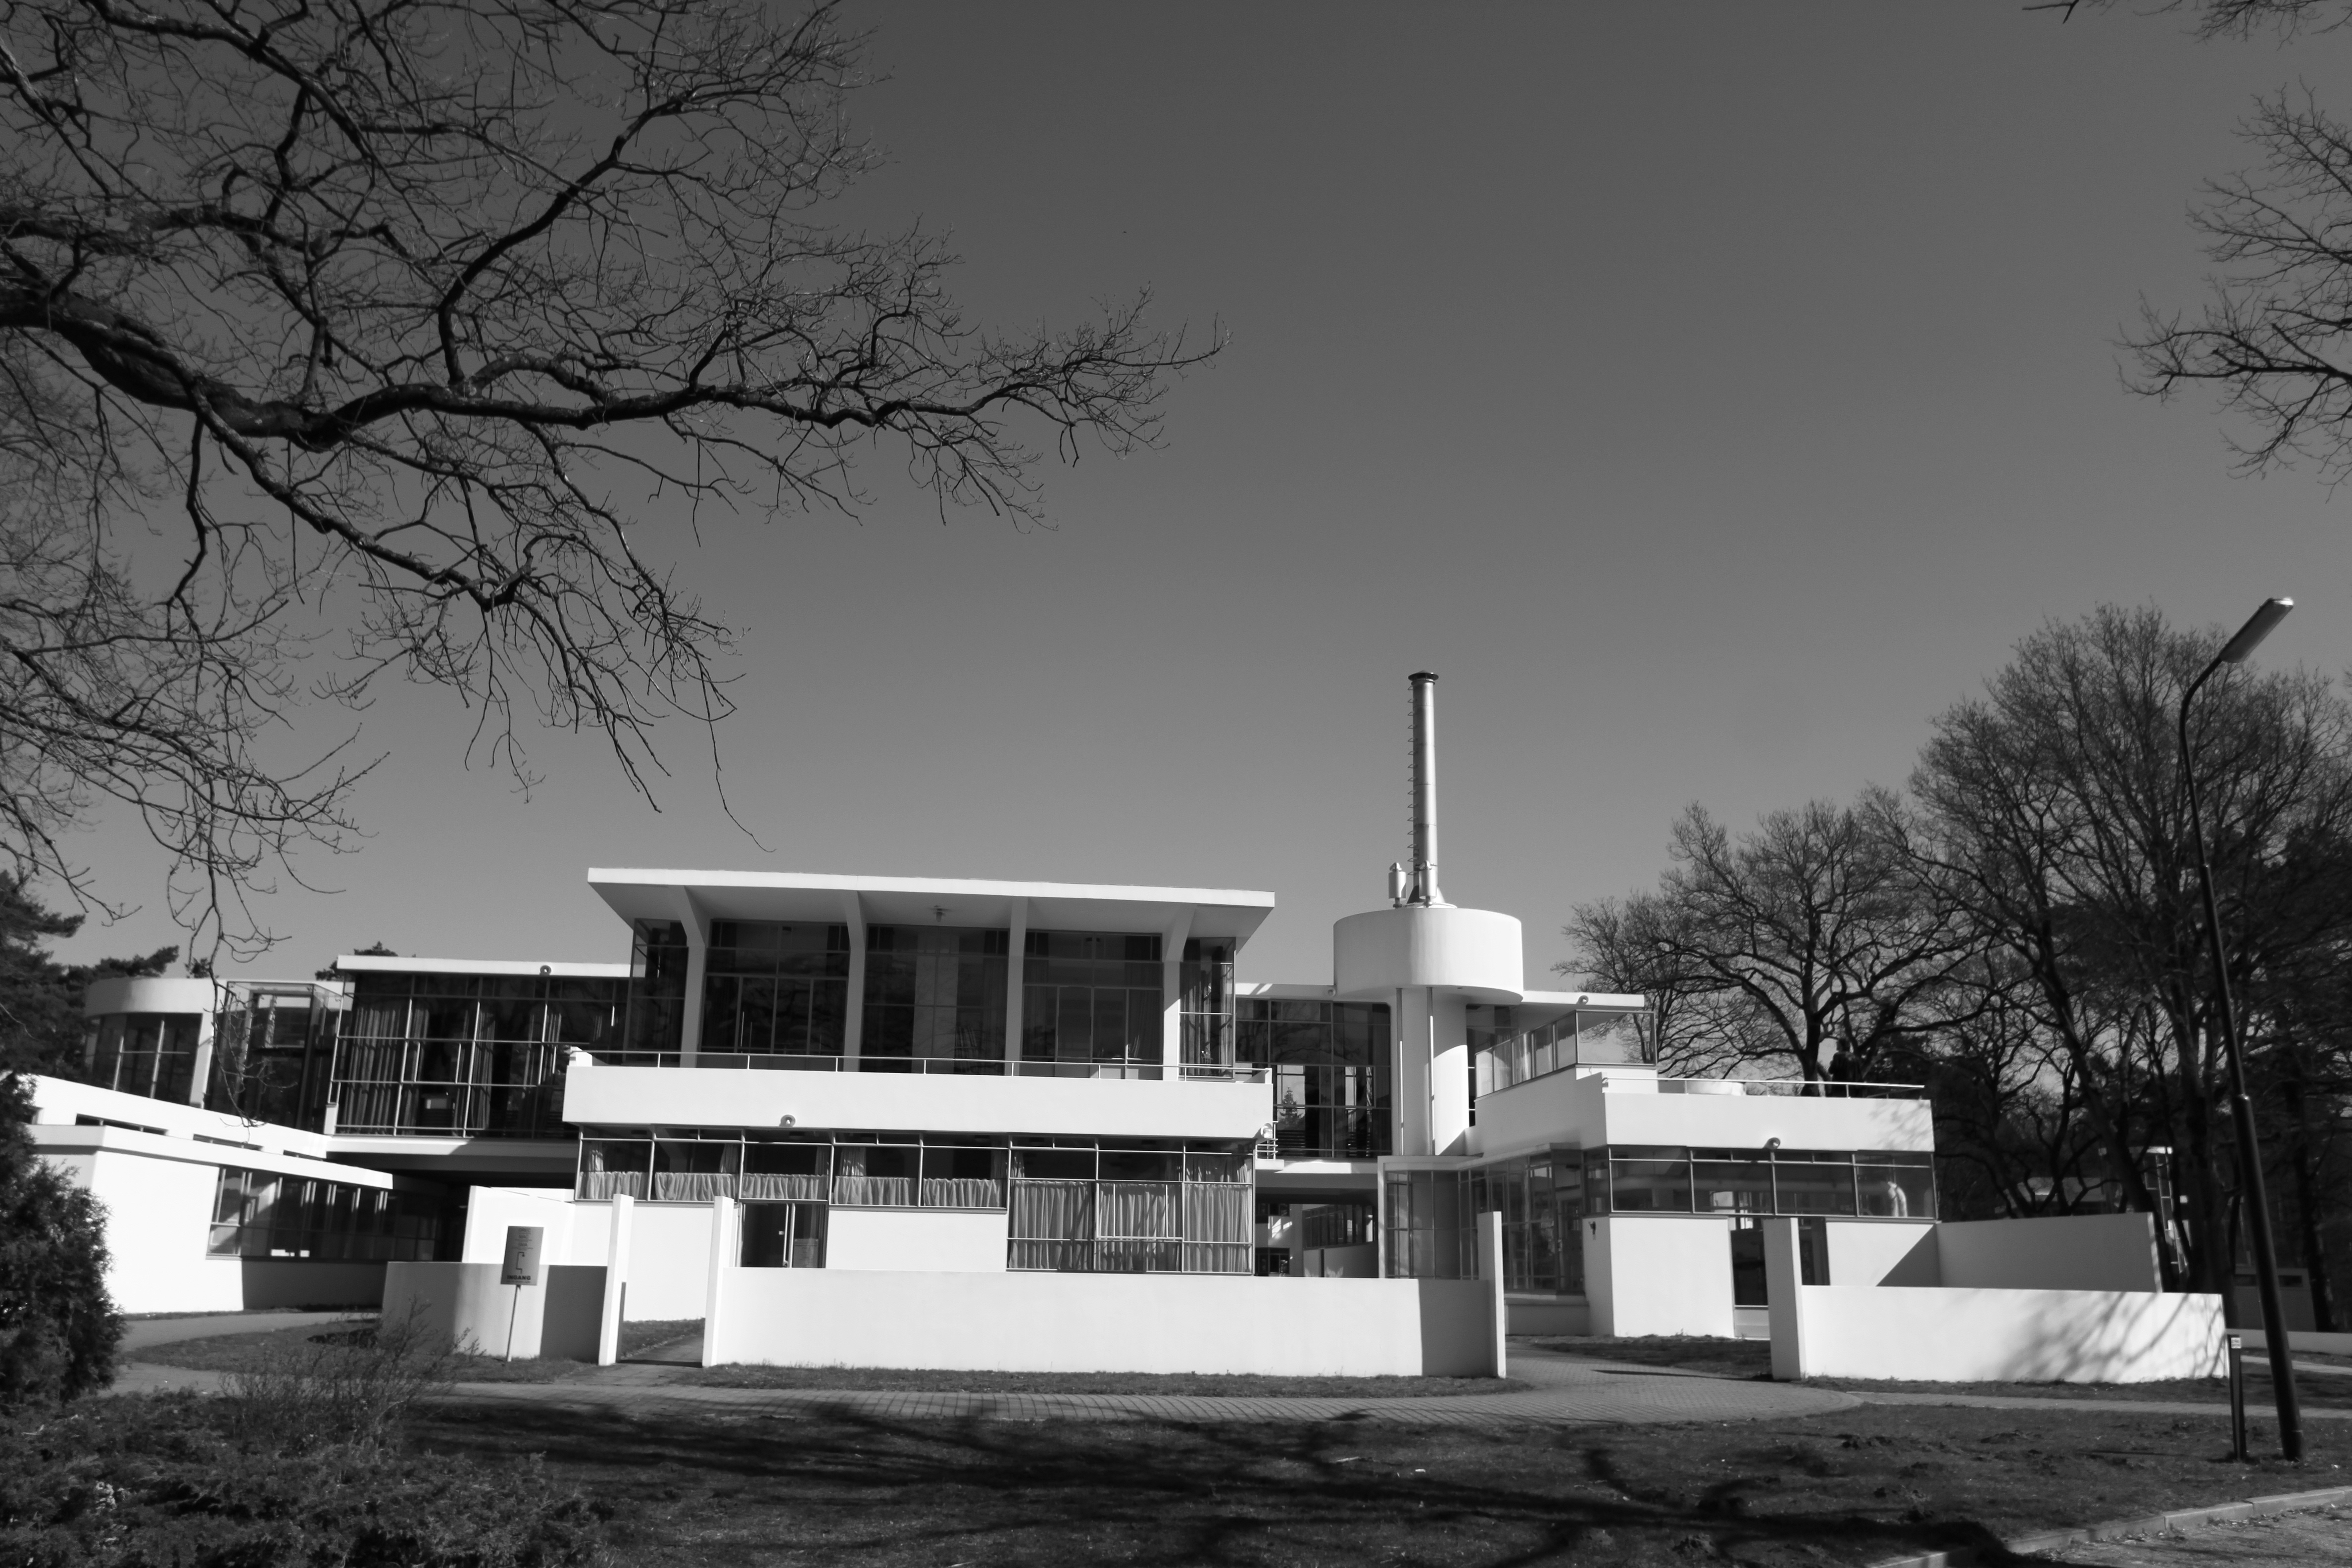
snow, black and white, architecture, white, night, house, home, monochrome, lighting, sunbeam, figtree, jan diver, monochrome photography, residential area